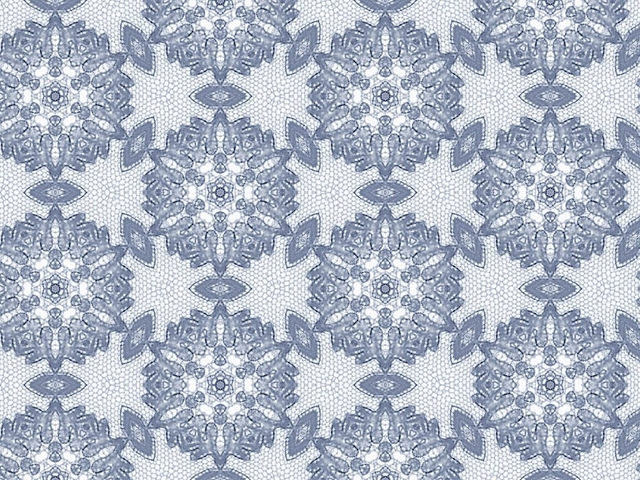
Texture: lacelike